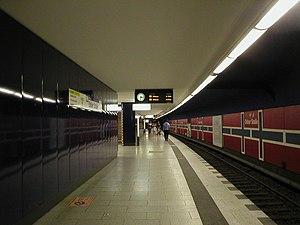
Osloer Straße est une station du métro de Berlin à Berlin-Gesundbrunnen, voie de passage de la ligne U8 et terminus de la ligne U9. Elle se situe au carrefour de l'Osloer Straße, de la Schwedenstraße et de la Heinz-Galinski-Straße que suit le U9, qui se poursuit au nord par l'impasse Tromsöer Straße. De nombreuses correspondances sont possibles par tramway et autobus.